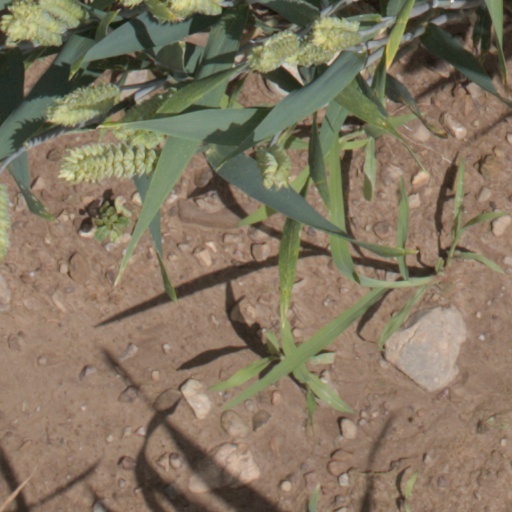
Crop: wheat